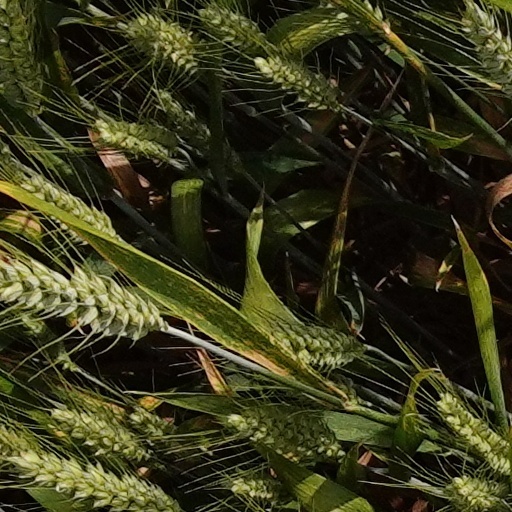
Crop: wheat